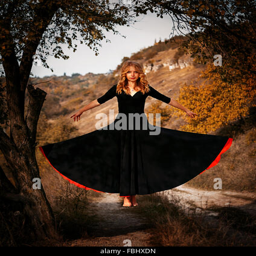
young woman levitating in the forest